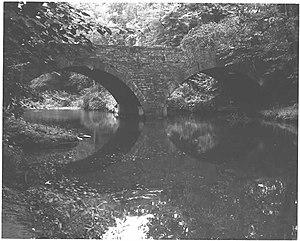
Lykens Township est un township situé au nord du comté de Dauphin, en Pennsylvanie, aux États-Unis. En 2010, il comptait une population de 1 618 habitants.